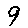
Label: 9